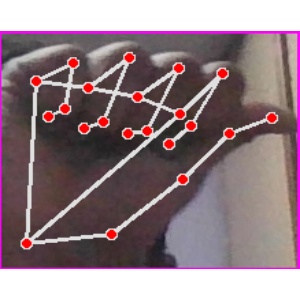
अक्षर: छ